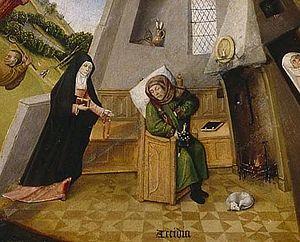
Les Sept Péchés capitaux et les Quatre Dernières Étapes humaines est un tableau attribué à Jérôme Bosch, réalisé vers 1500 ou ultérieurement. Huile sur panneau, le tableau représente une série de scènes circulaires. Il est actuellement exposé au Museo del Prado à Madrid.